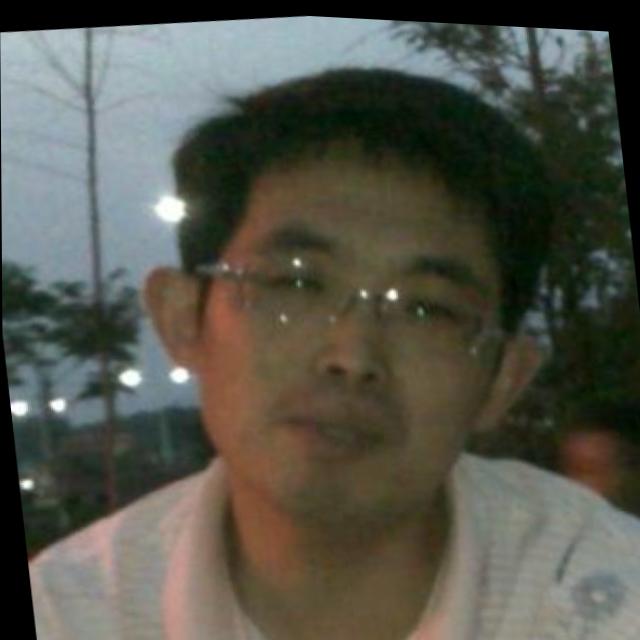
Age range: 21-44